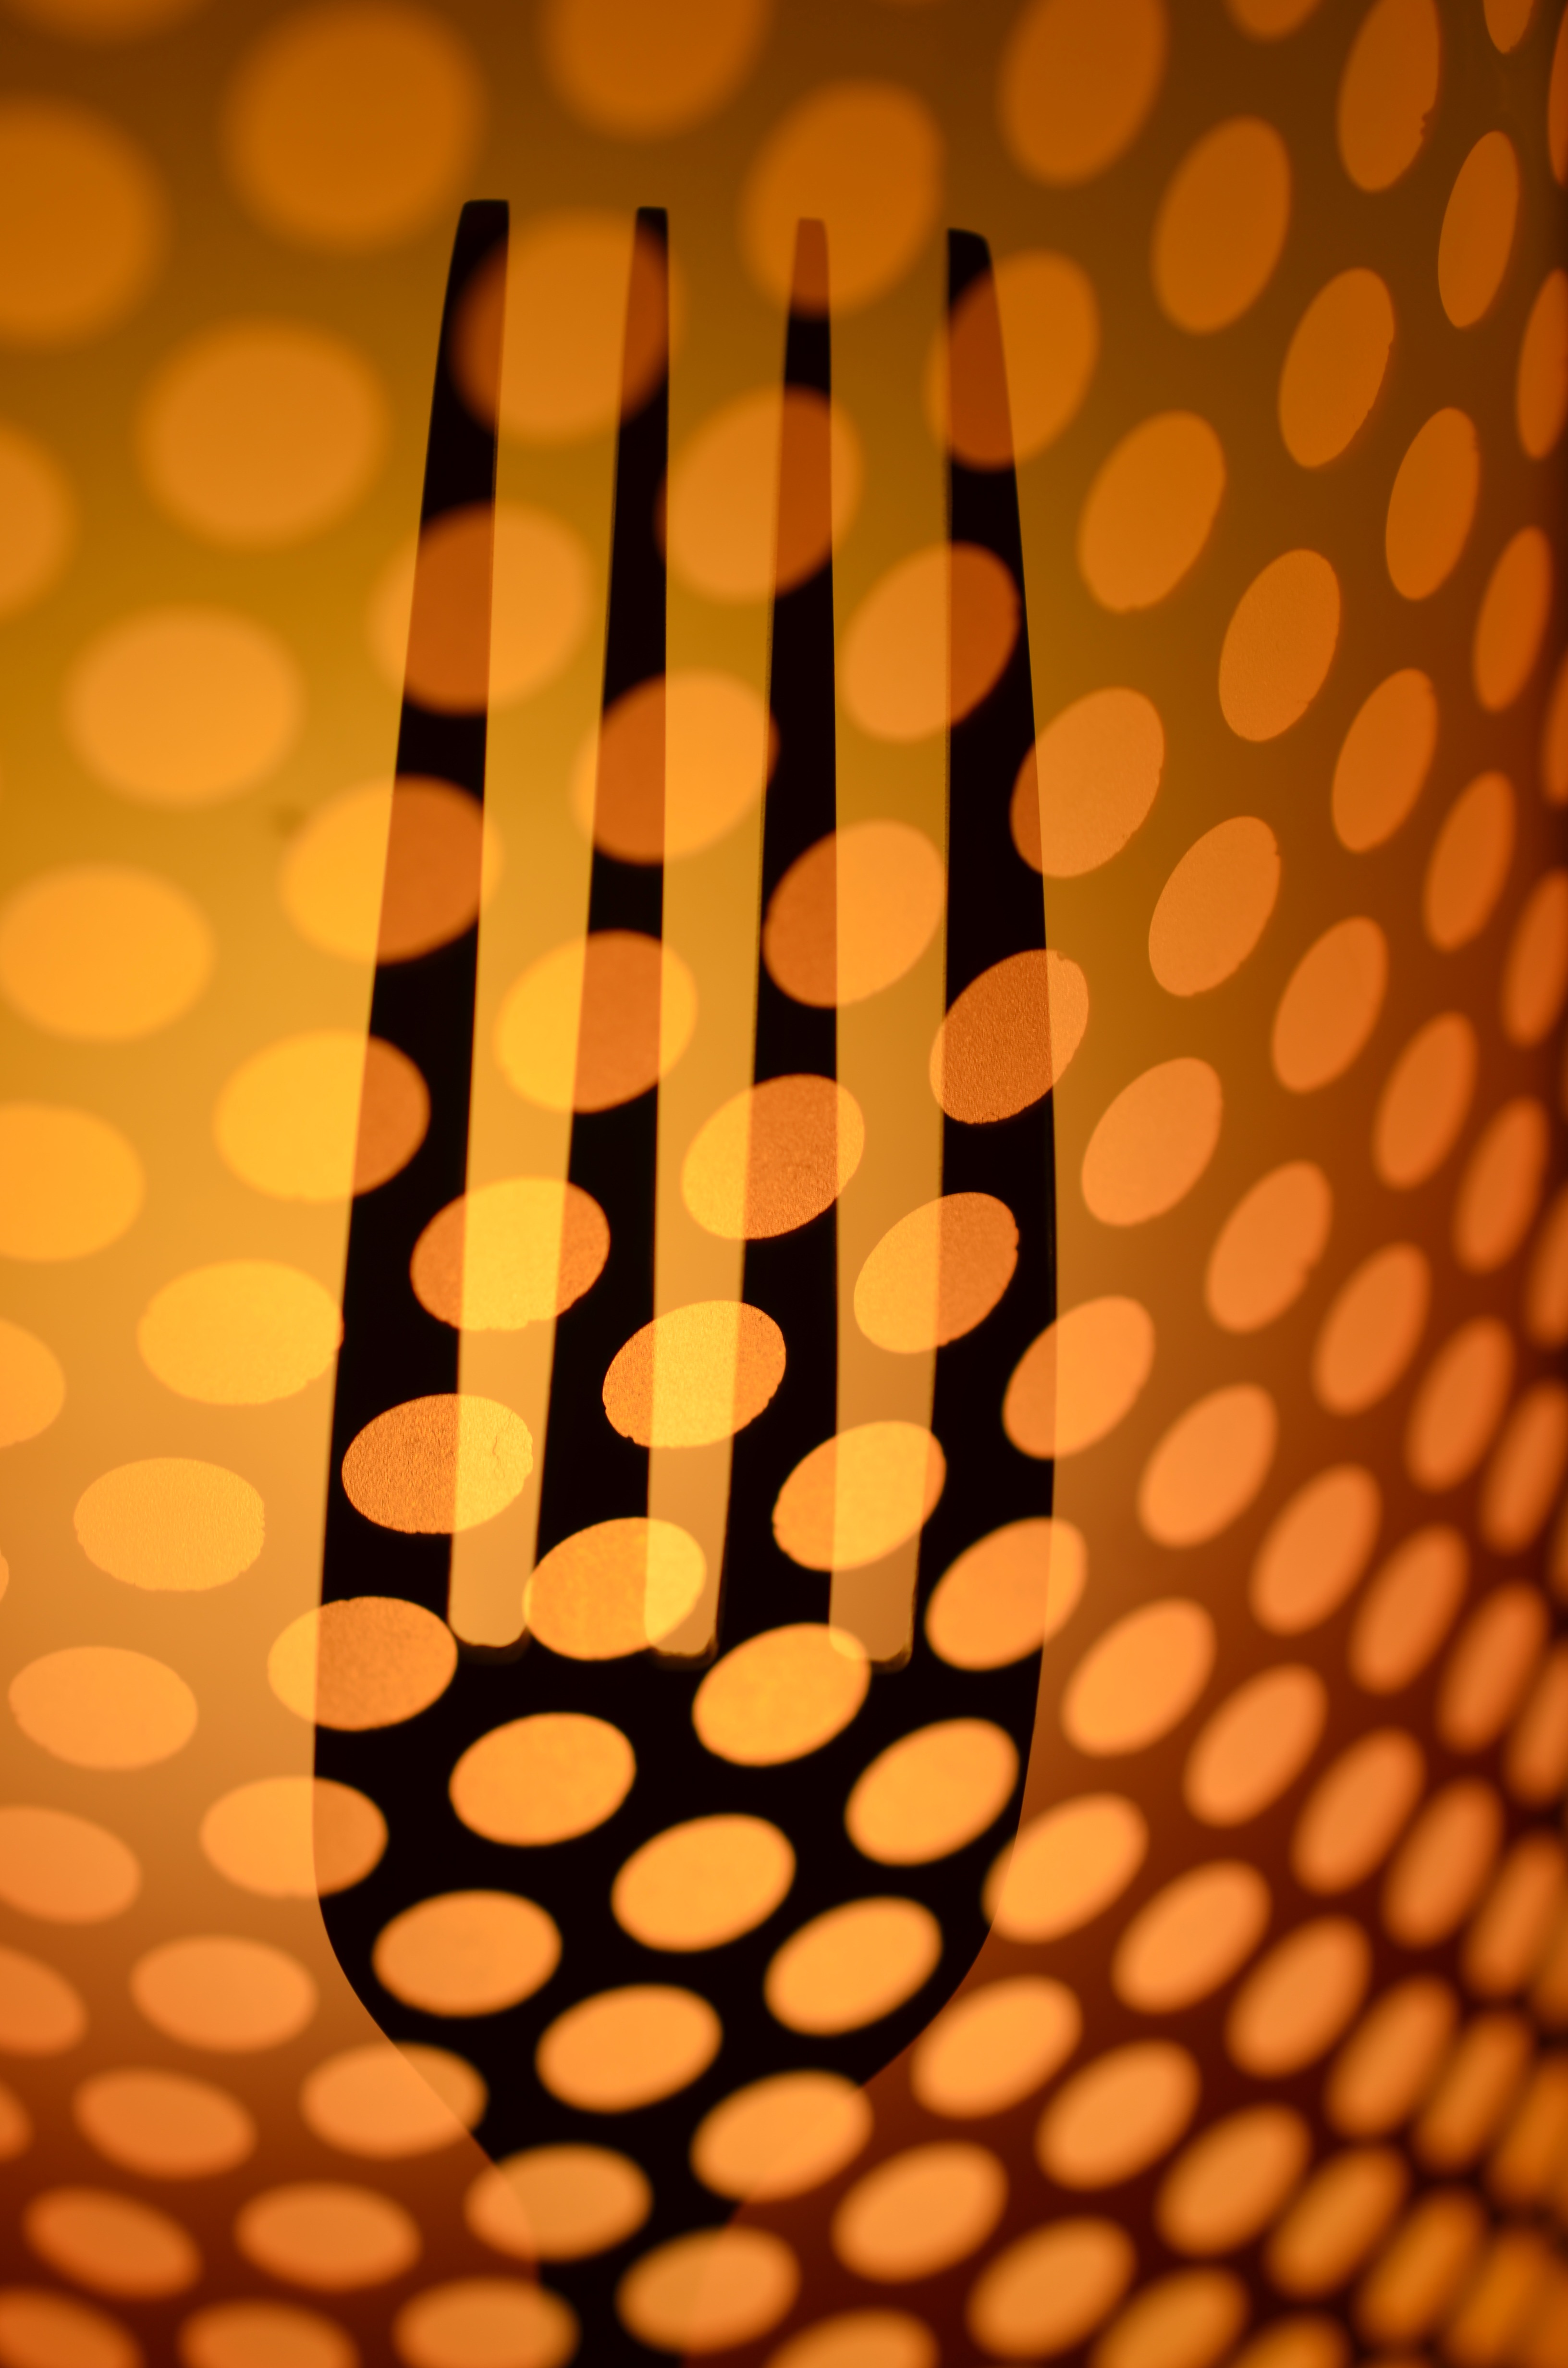
cutlery, light, board, number, orange, pattern, line, metal, kitchen, yellow, lighting, eat, tableware, ray of light, circle, font, design, shape, table cover, garbel, the tract